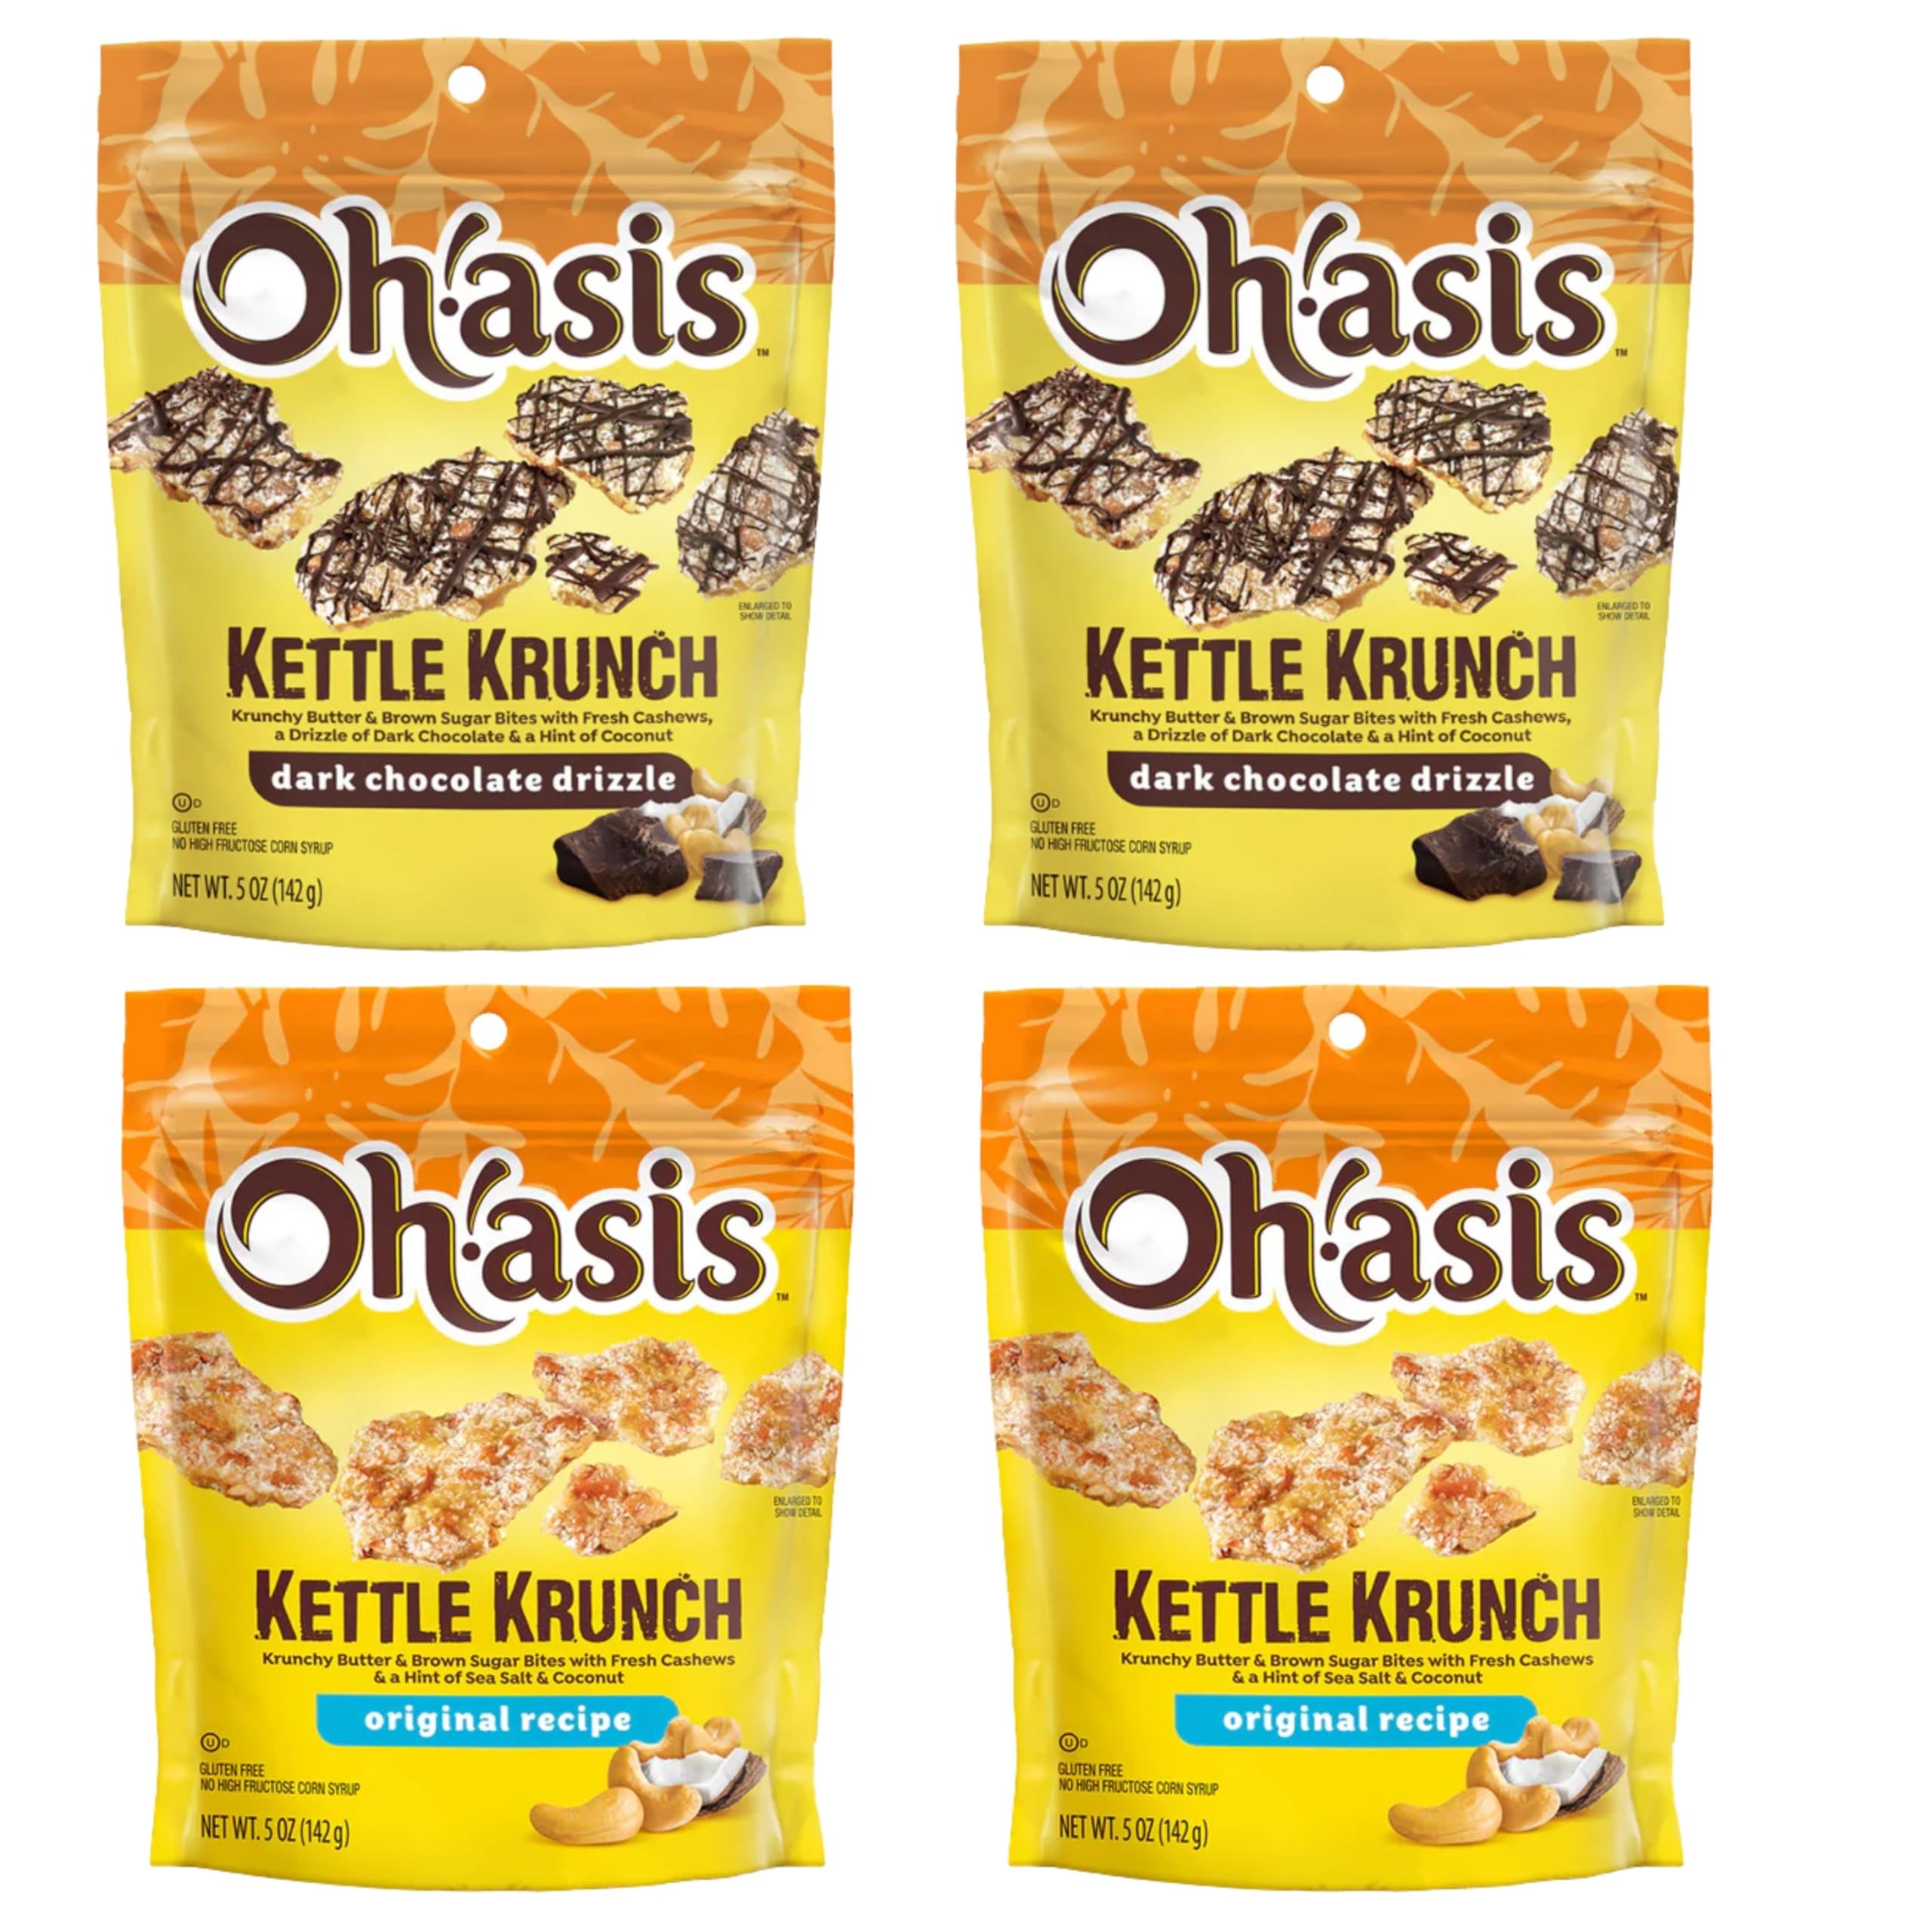
Item Name: Anastasia Variety pack Coconut Cashew Crunch Original Recipe + Anastasia Coconut Cahsew Crunch & Dark Chocolate Coco bites 5oz, 4Pack
Bullet Point 1: toasted coconut cashews, chocolate covered nuts, flavored nuts, cashews individual packs, cashews
Bullet Point 2: Wholesome Nutritional Boost: Skip conventional snacks like chips and sugary treats, and opt for scrumptious, nutritious Cashews instead. A great vegan, keto and paleo snack, they offer a balanced mix of protein, healthy fats, minerals and energy.
Bullet Point 3: Tropical Coconut Flavor: Platinum’s Coconut Cashews offer a unique blend of premium cashews and tropical coconut to create an irresistible combination that will take your taste buds to a flavorful and nutrient-rich, tropical paradise.
Bullet Point 4: Meticulously crafted in small artisan batches to ensure each piece is loaded with irresistible goodness, the Coconut Cashews contain 3g of protein, high fiber, 6% iron and 160 calories per 1-ounce serving of plant-based protein energy
Bullet Point 5: Individual Snack Pouch: Packaged in a resealable, 13-ounce pouch, these Coconut Cashews are individually portioned so you don’t have to worry about messy servings! Eat them at work.
Product Description: Anastasia Variety pack Coconut Cashew Crunch Original Recipe + Anastasia Coconut Cahsew Crunch & Dark Chocolate Coco bites 5oz, 4Pack Indulge in the delectable combination of crunchy cashews and coconut with the Anastasia Variety Pack. This pack includes both the Original Recipe Coconut Cashew Crunch and the irresistible Dark Chocolate Coco Bites, each in a convenient 5oz size, and comes in a 4-pack for endless snacking enjoyment. Original Recipe Coconut Cashew Crunch: Savor the timeless blend of sweet coconut and crunchy cashews, a perfect treat for any occasion. Dark Chocolate Coco Bites: Experience the luxurious taste of dark chocolate combined with the crunch of cashews and coconut, creating an irresistible snack. Convenient 5oz Packs: Each variety comes in a handy 5oz pack, perfect for on-the-go snacking, sharing, or gifting. 4-Pack Variety: Enjoy a mix of flavors with this 4-pack, offering two packs of each variety to satisfy all your snacking cravings. High-Quality Ingredients: Made with premium ingredients, free from artificial flavors and preservatives, ensuring a delicious and wholesome treat. Treat yourself or your loved ones to the Anastasia Variety Pack and enjoy the perfect blend of coconut, cashews, and chocolate in every bite.
Value: 13.0
Unit: Ounce

Price: 29.59